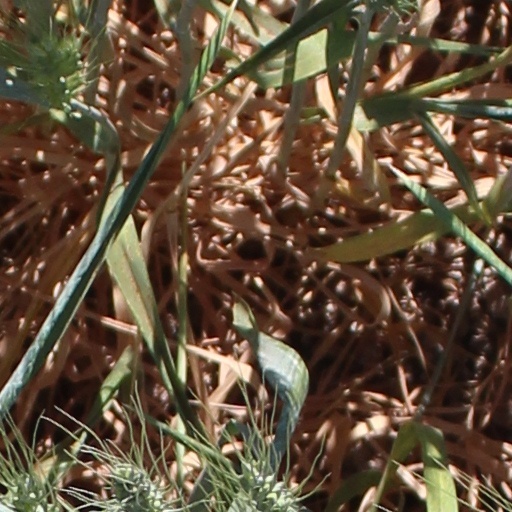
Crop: wheat